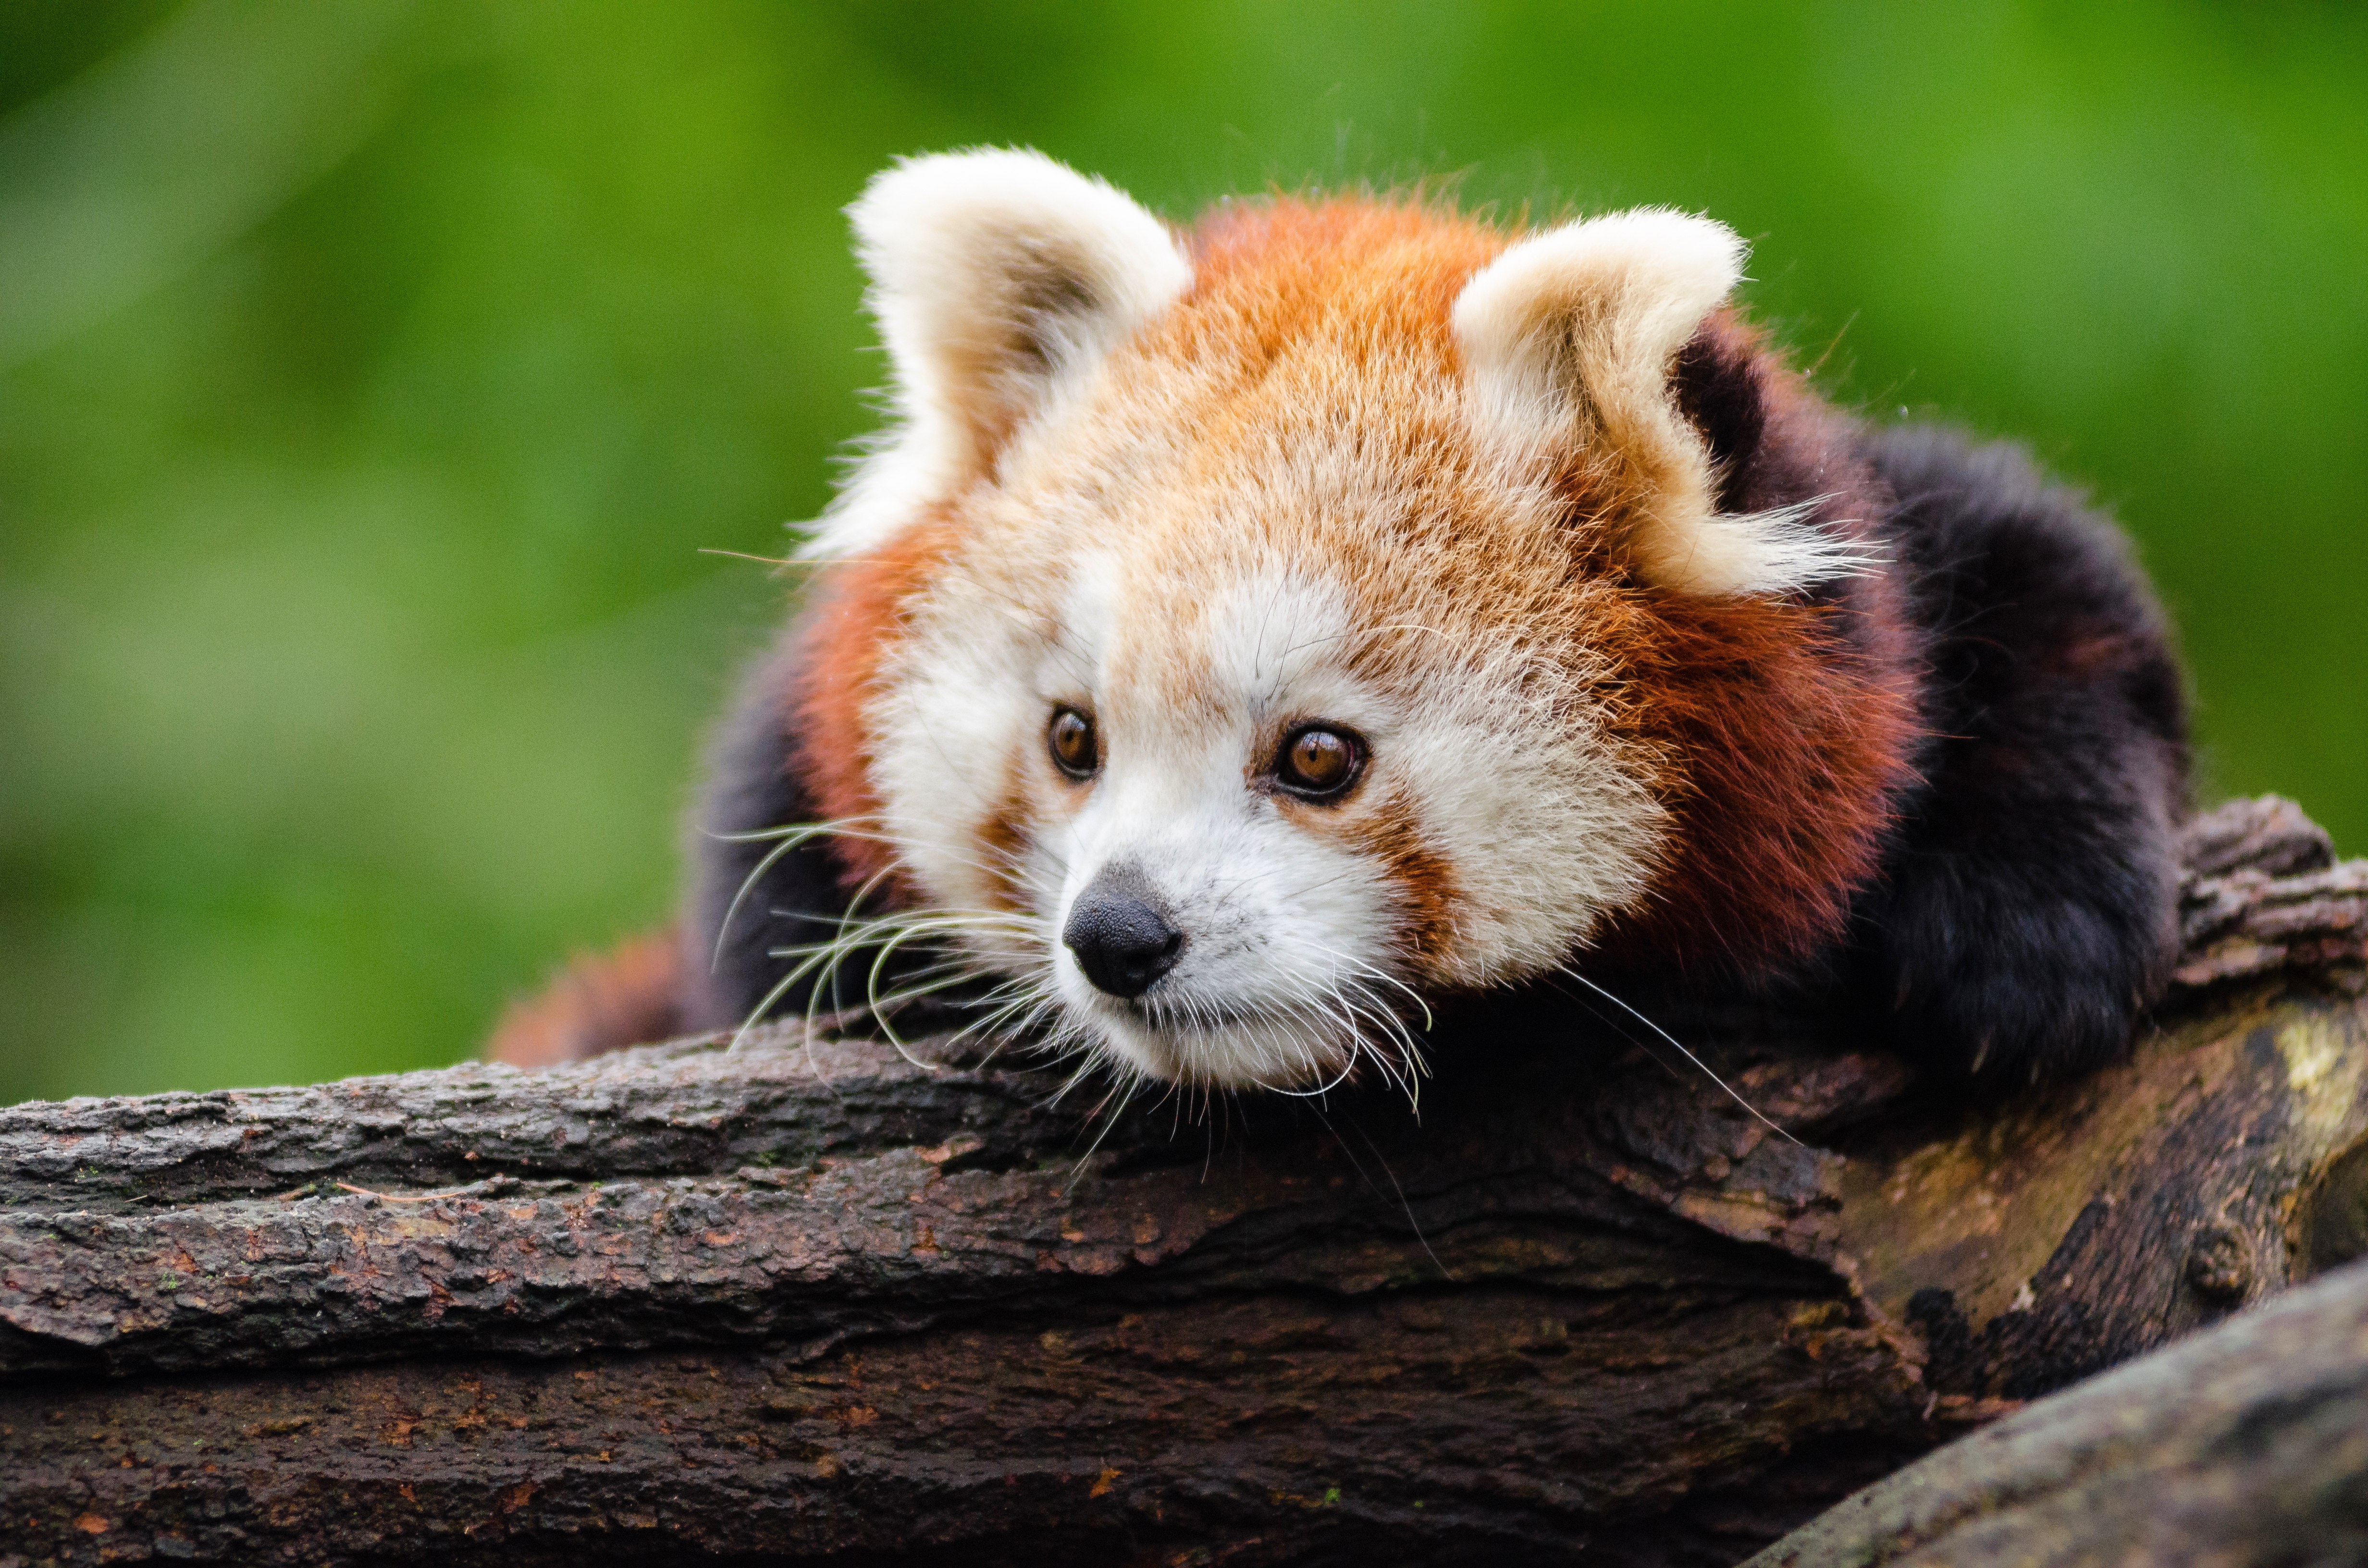
tree, nature, bokeh, vintage, sweet, fall, feet, animal, cute, female, wildlife, zoo, fur, orange, young, green, high, red, foot, autumn, mammal, nikon, fauna, red panda, panda, 2015, face, nose, whiskers, paw, tail, animals, ears, endangered, vertebrate, germany, deutschland, herbst, natur, paws, tier, iso, ss, fell, grn, gesicht, baum, adorable, bamboo, d7000, roter, kleiner, niedlich, sues, suess, species, bedrohte, tierart, tierpark, weiblich, jungtier, jung, ohren, schwanz, nase, bedroht, ailurus, fulgens, mozilla, firefox, dog breed group